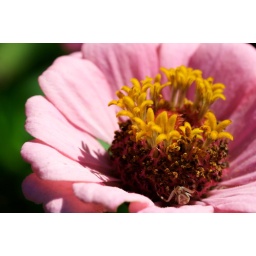
A white spider climbs around the center of a pink flower at the National Arboretum